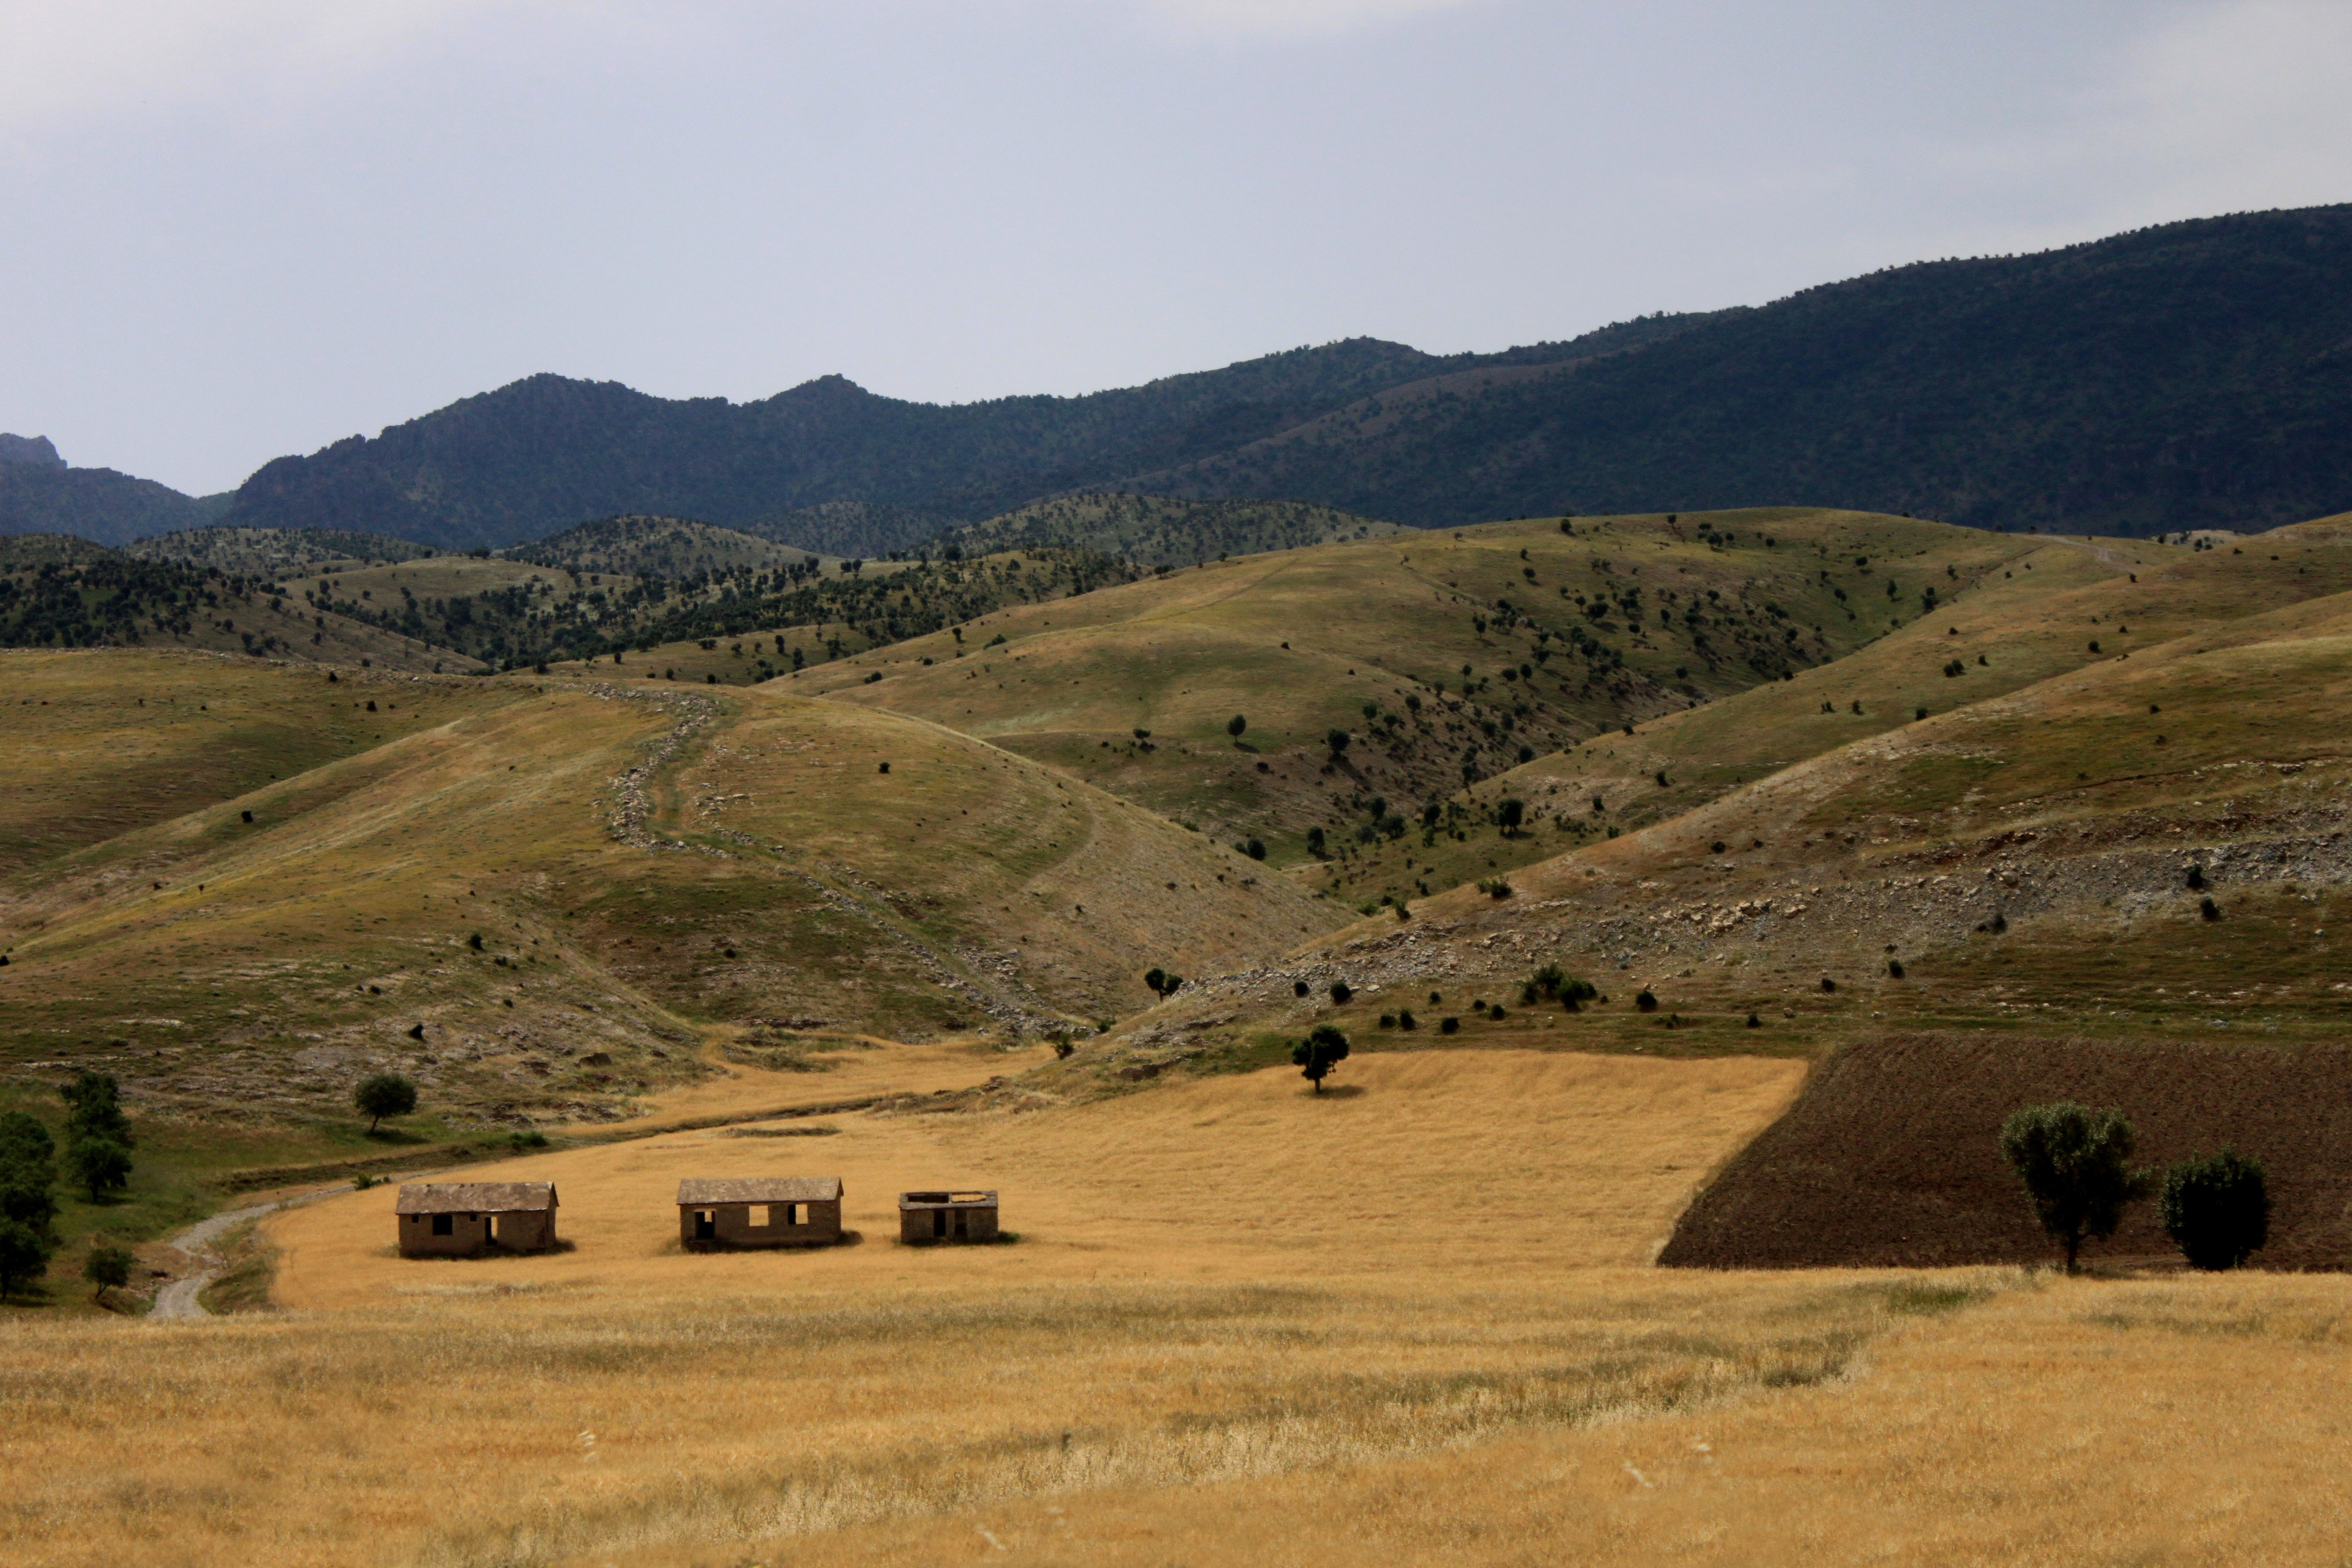
landscape, nature, mountain, field, hill, valley, pasture, agriculture, plain, background, grassland, plateau, fell, ecosystem, steppe, rural area, natural environment, geographical feature, mountainous landforms, sirnak